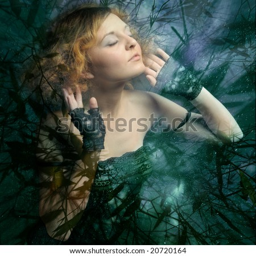
portrait of the beautiful woman #